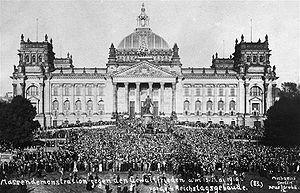
À 11 h GMT, le 11 novembre 1918, les combats de la Première Guerre mondiale prirent fin à la suite d'un armistice avec l’Allemagne. Au cours des années 1919 et 1920, les puissances alliées signèrent avec les vaincus les traités de Versailles, de Saint-Germain-en-Laye, de Neuilly, du Trianon et de Sèvres mettant fin officiellement à la guerre.